Luis Ortiz Monasterio

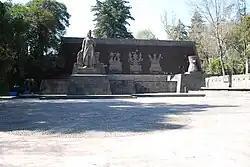
Nezahualcoyotl Fountain in Chapultepec Park

With a career that spanned over sixty years, Ortiz Monasterio is one of the main figures of Mexican sculpture in the 20th century. He is one of few to be active during the dominance of the Mexican muralism movement and one of fewer of the century to be remembered.